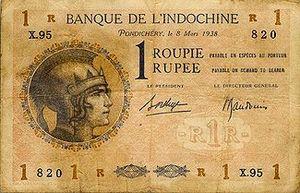
La roupie indienne est la monnaie officielle de l'Inde. Elle se divise en 100 paisa. Elle est mentionnée par Chanakya dans l'Arthashastra dès le VIᵉ siècle avant Jésus-Christ.